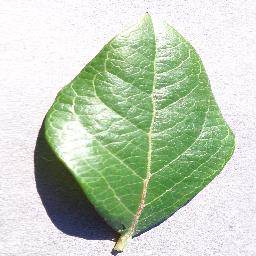
Label: Blueberry___healthy